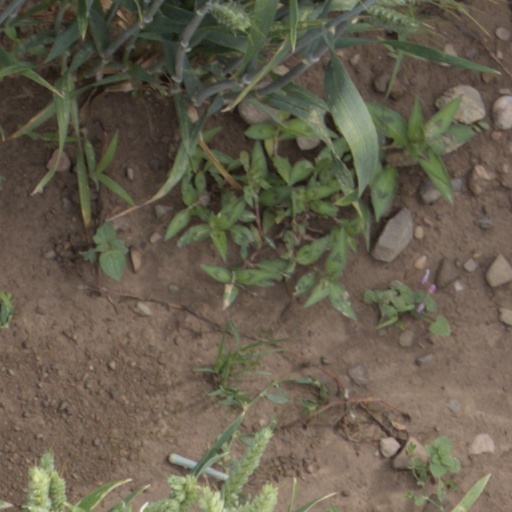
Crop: wheat